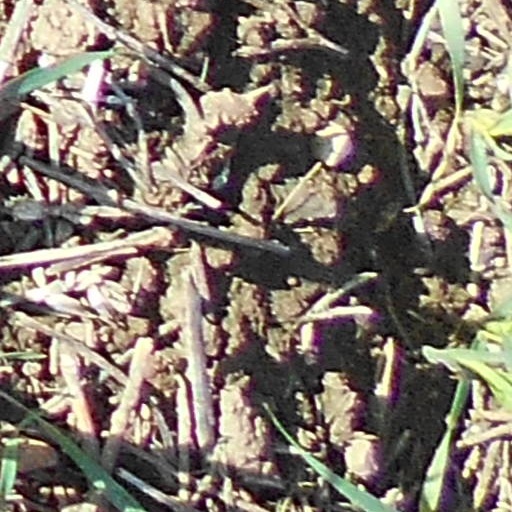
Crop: wheat